Norbury Park

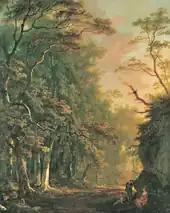
"Norbury Park" (1775) by George Barret Sr. (1730-1784)

A small Bronze Age hoard consisting of two palstave axes and a scabbard chape dating from around 1150-1000 BC was discovered in 2003 in woodland on the western side of the park. The park also contains, at Druids Grove marked on Ordnance Survey maps, an important grove of yew trees apocryphally used by Druids for rituals and ceremony. They are some of the oldest trees of Great Britain.